Eastchester Bay

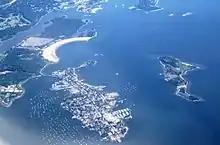
Eastchester Bay - to the left of City Island.

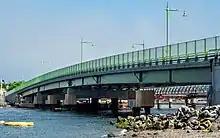
New City Island Causeway Bridge over Eastchester Bay.

Eastchester Bay is a sound between City Island and the mainland Bronx in New York City, New York. Technically, it is not a bay, since it is open to larger bodies of water at both ends. The northern end connects via a narrow channel to Pelham Bay (which is also really a sound, since it, in turn, opens onto Long Island Sound). The Hutchinson River empties into Eastchester Bay near the northern end. The lower portion of the bay opens onto the East River, Little Neck Bay, and Long Island Sound. Eastchester Bay is designated an Essential Fish Habitat by the National Marine Fisheries Service.